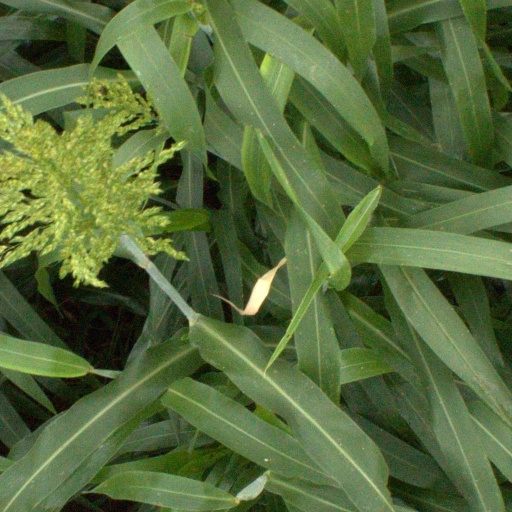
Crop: sorghum